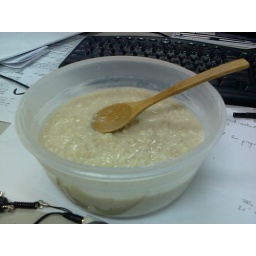
Oats, cooked with water in the microwave - Taken at 9:48 AM on January 22, 2010 - uploaded by ShoZu